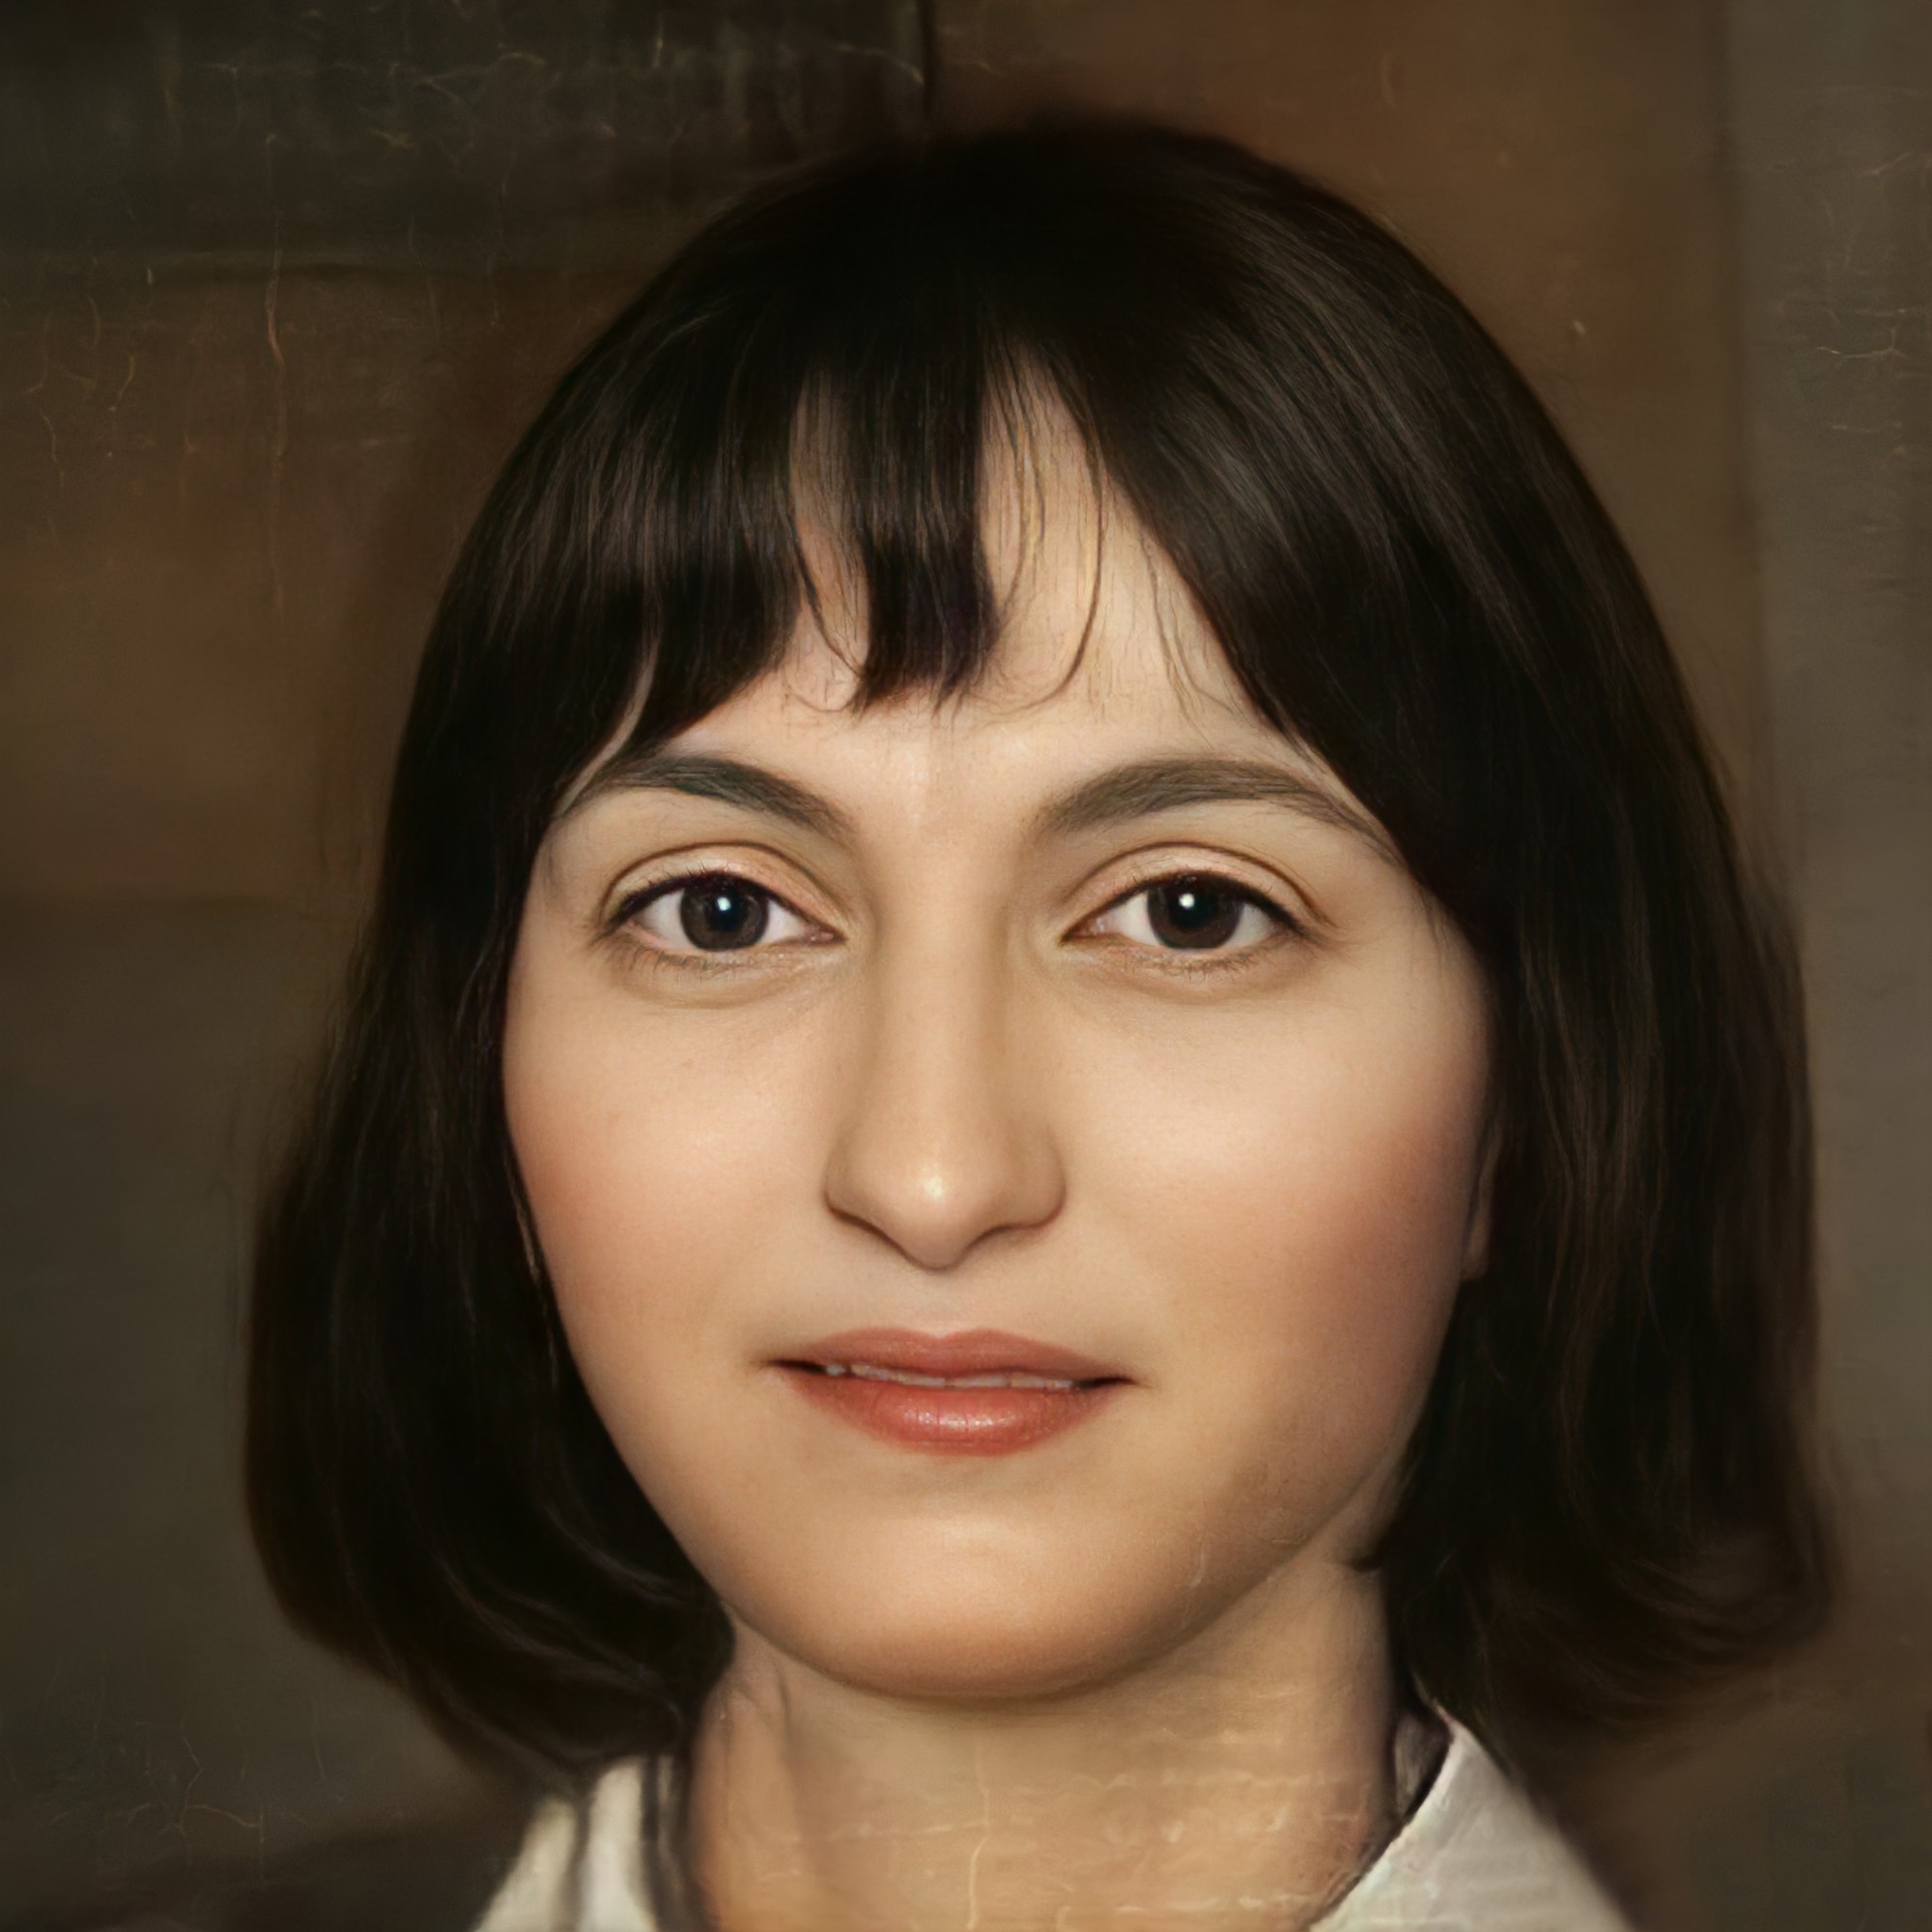
portrait, woman, smile, hair, look, eye, forehead, nose, cheek, lip, shoulder, eyelash, neck, jaw, makeover, flash photography, lipstick, iris, bangs, layered hair, wig, Lace wig, black hair, Step cutting, long hair, brown hair, blond, hime cut, feathered hair, fashion accessory, bob cut, hair care, hair coloring, street fashion, portrait photography, crop, jewellery, photo shoot